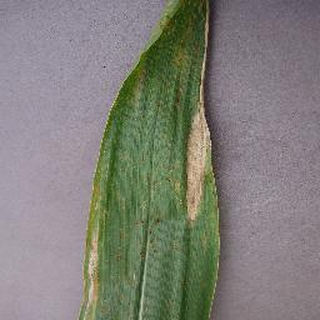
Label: corn_northern_leaf_blight